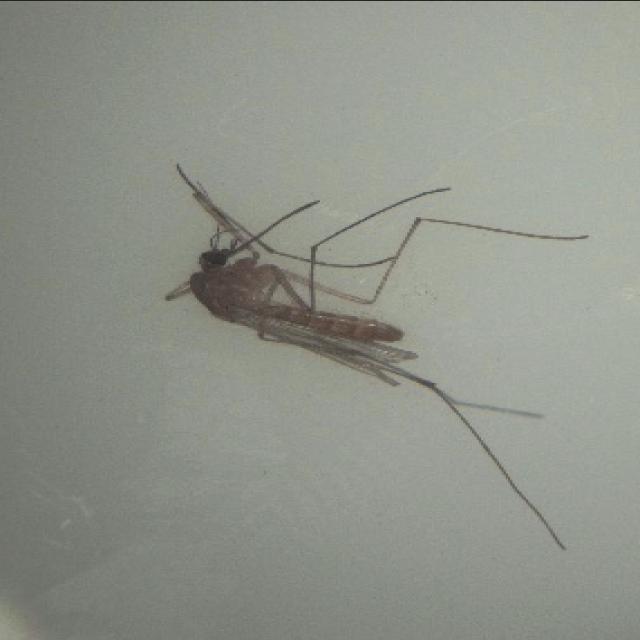
Species: culex_pipiens